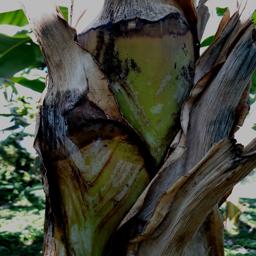
Label: BACTERIAL SOFT ROT